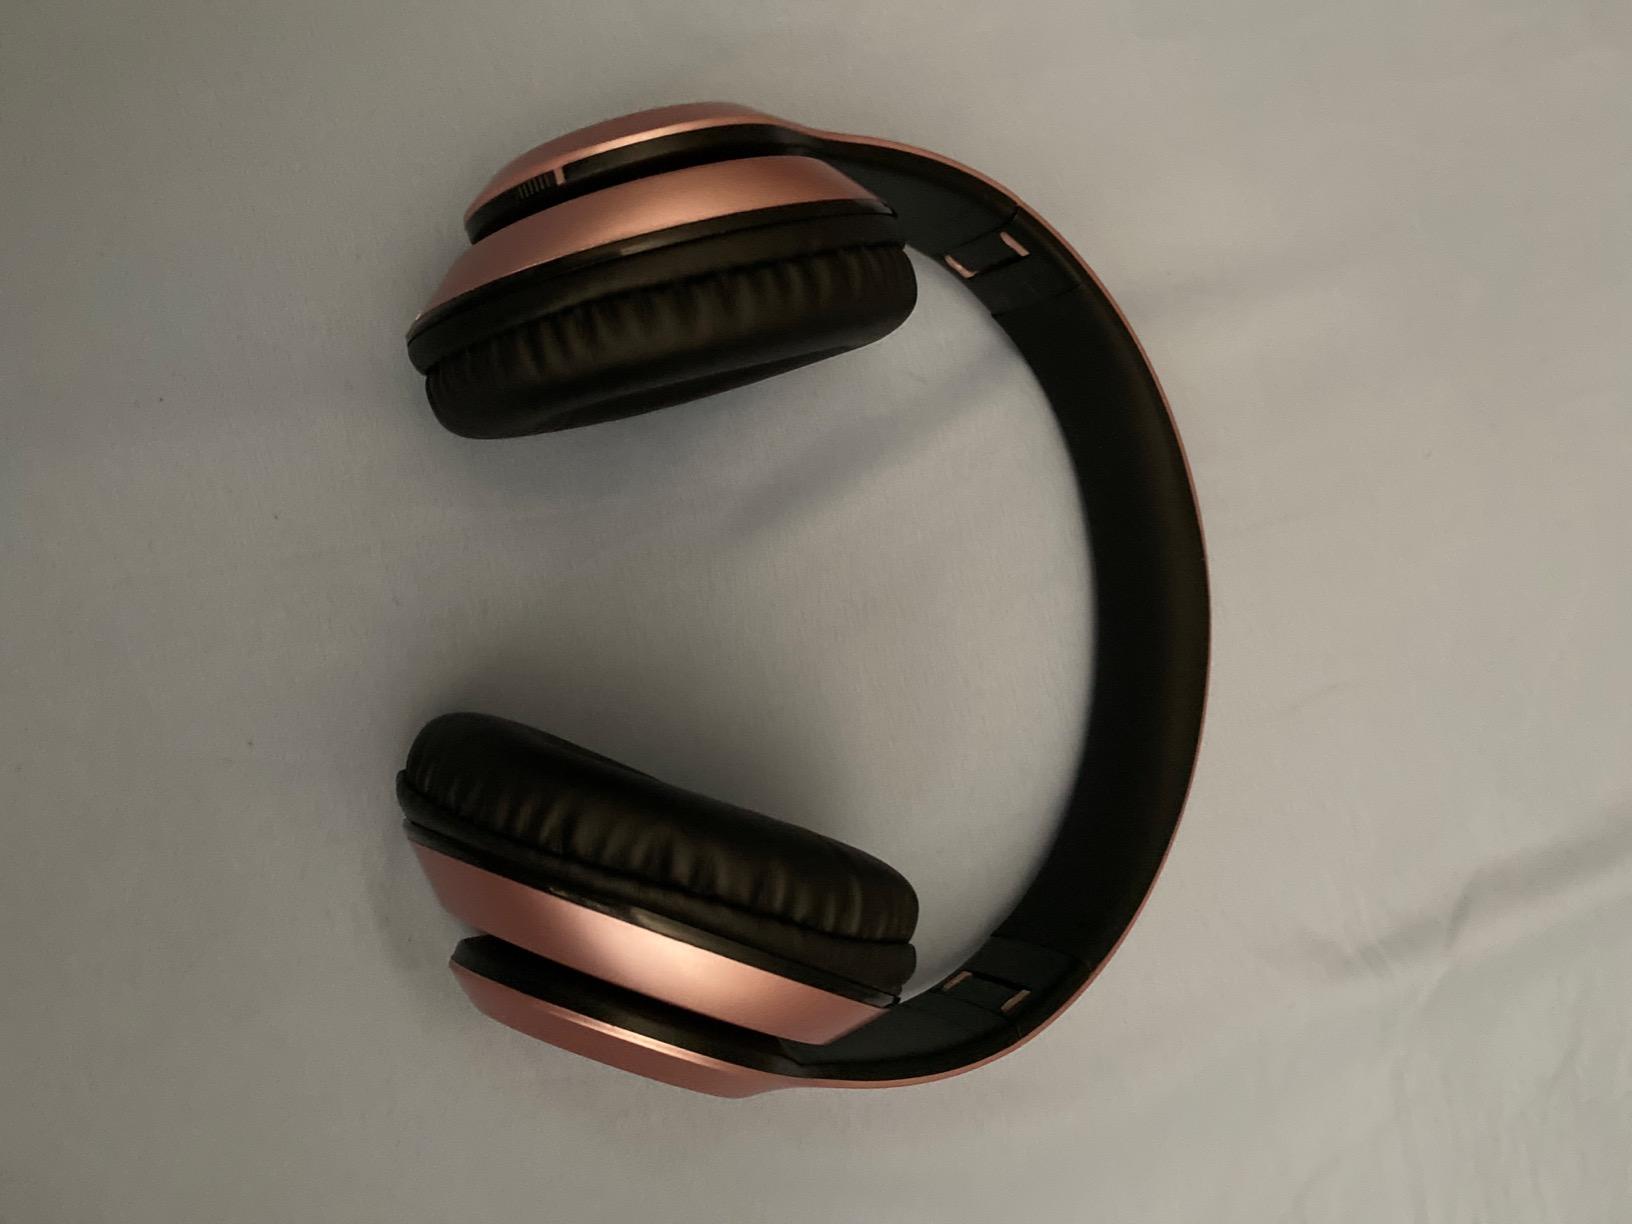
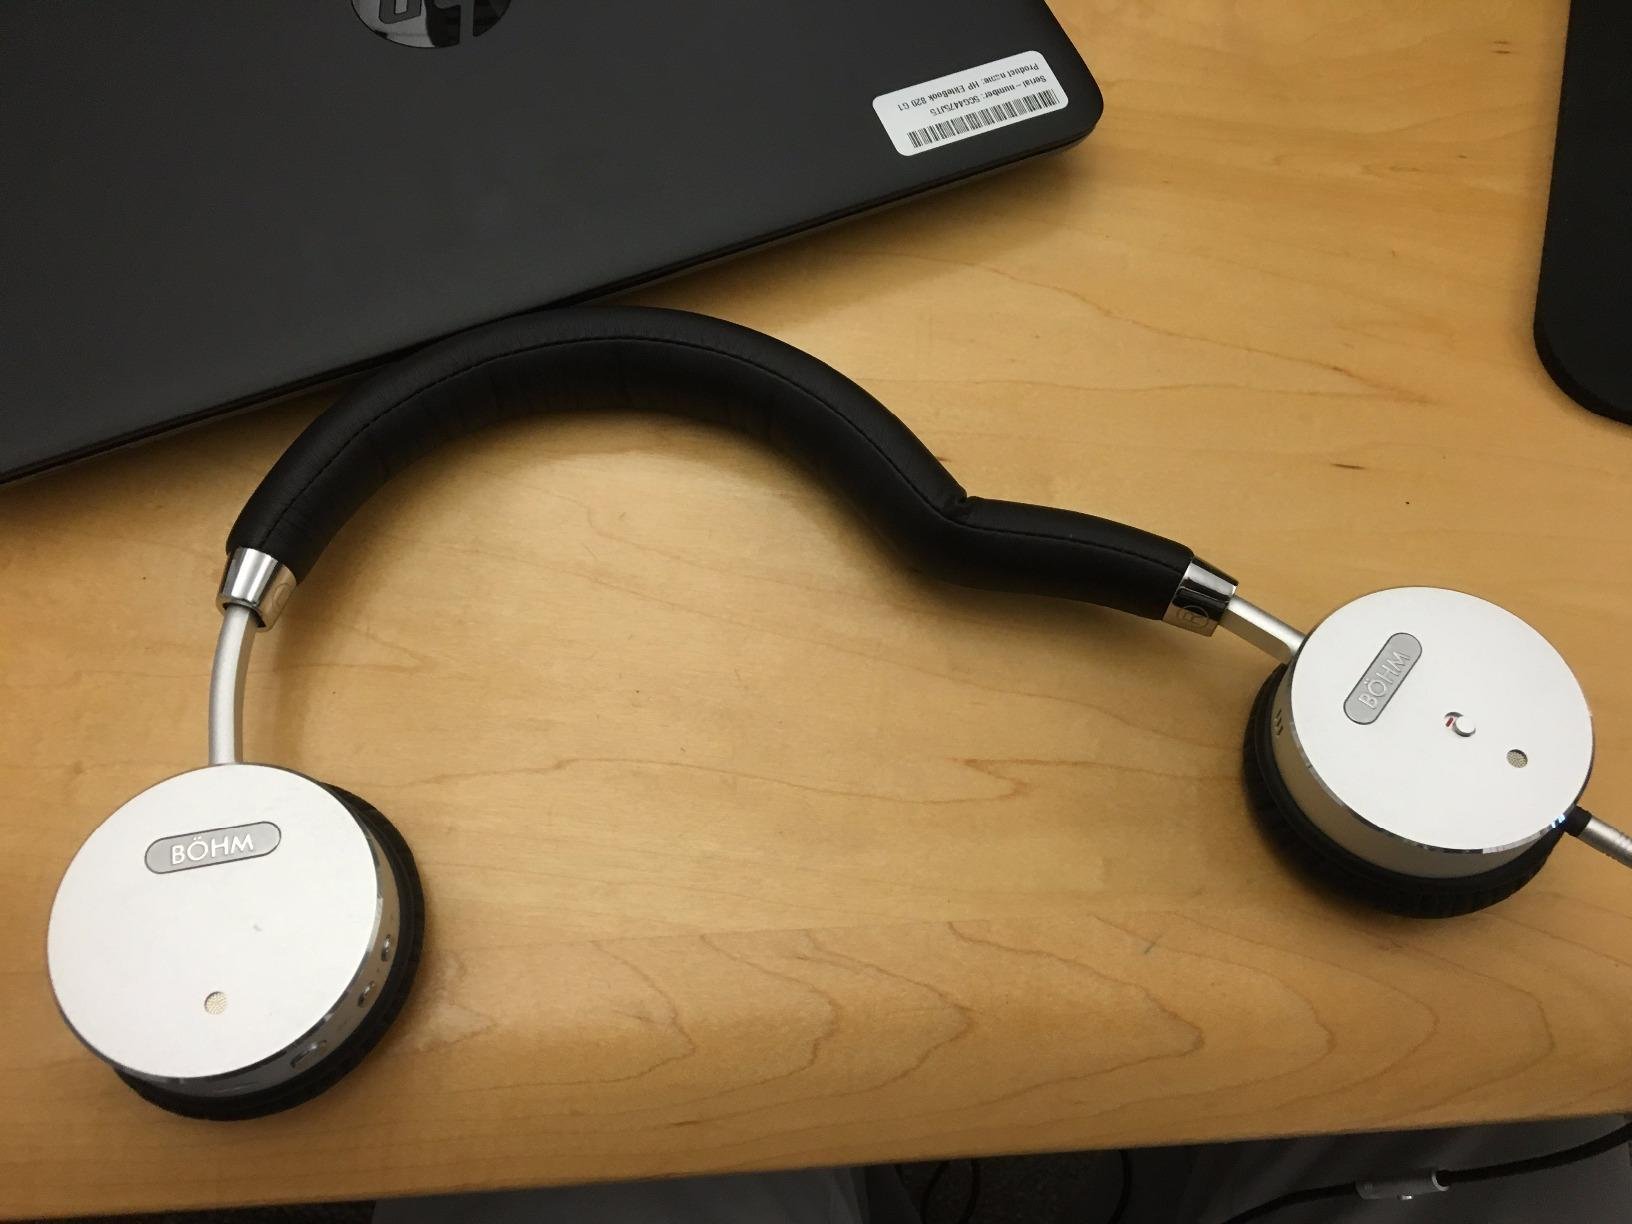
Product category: headphones
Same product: no